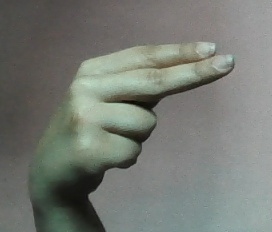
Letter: ain